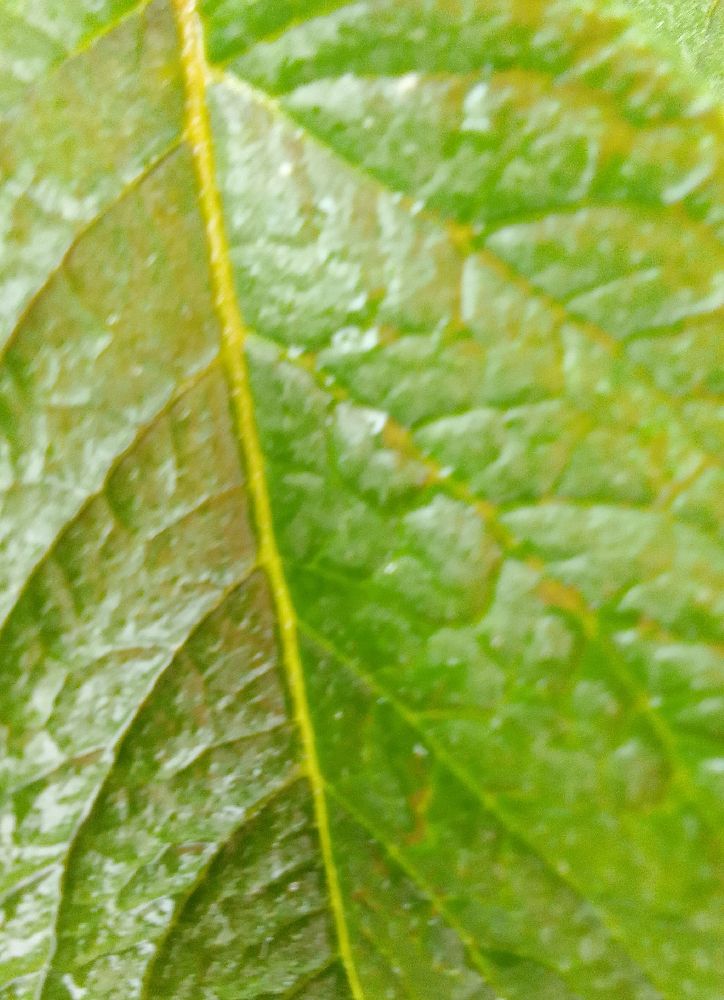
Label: Healthy